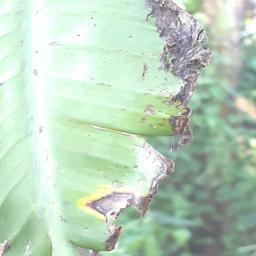
Label: POTASSIUM DEFICIENCY